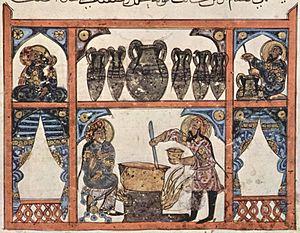
L’art en Égypte et en Syrie entre 1071 et 1250 est commandité par les nombreuses forces en présence à cette époque : Atabeys, Zengides puis Ayyoubides, Francs, Byzantins. L’art sert alors à manifester sa puissance et sa richesse face à ses adversaires politiques, en ces temps particulièrement troublés.